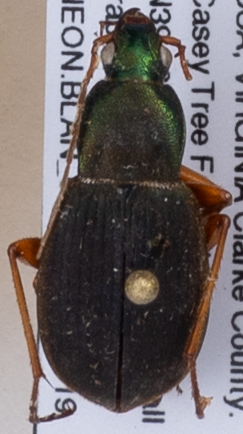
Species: Chlaenius aestivus
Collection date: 2018-06-19
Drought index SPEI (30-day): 1.45
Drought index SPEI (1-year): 0.9
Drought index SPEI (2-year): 0.9